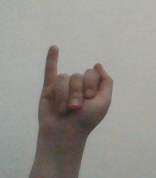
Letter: meem